WVQM

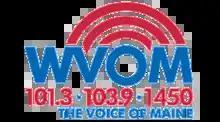
Former logo

On January 5, 2009, the station dropped the "Star 101" imaging and the adult contemporary format for a simulcast of talk radio station WVOM. WCME picked up the adult contemporary format and the "Star" imaging before switching several months later to a simulcast of WTOS-FM. In February 2009, WKCG switched call signs to WVQM, similar to its simulcast partner WVOM.